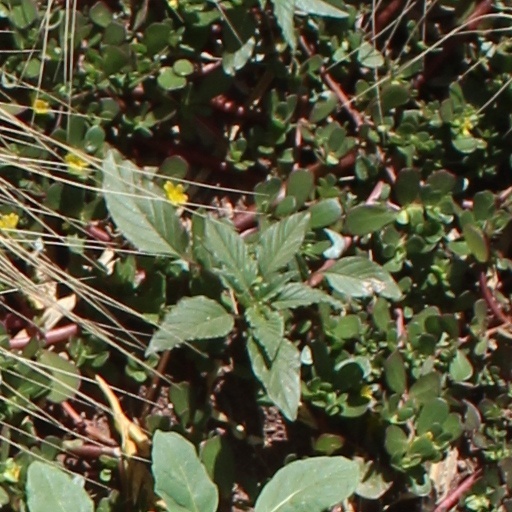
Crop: wheat